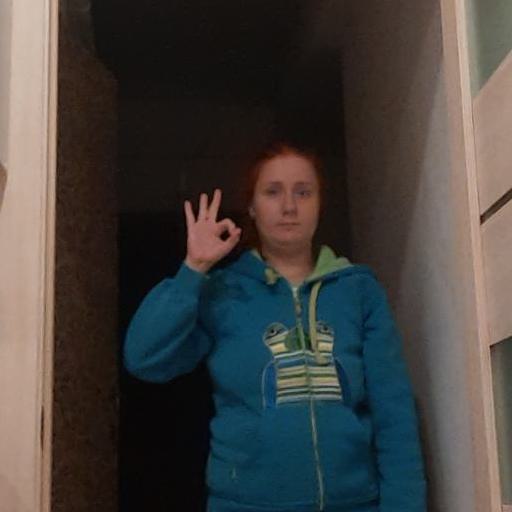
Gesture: ok